1559

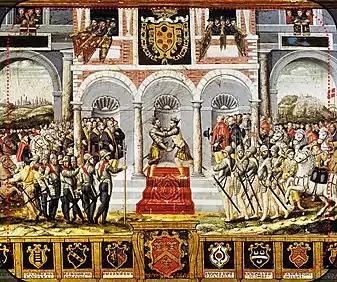
April 3– The Peace of Cateau Cambrésis is concluded

Year 1559 (MDLIX) was a common year starting on Sunday of the Julian calendar.